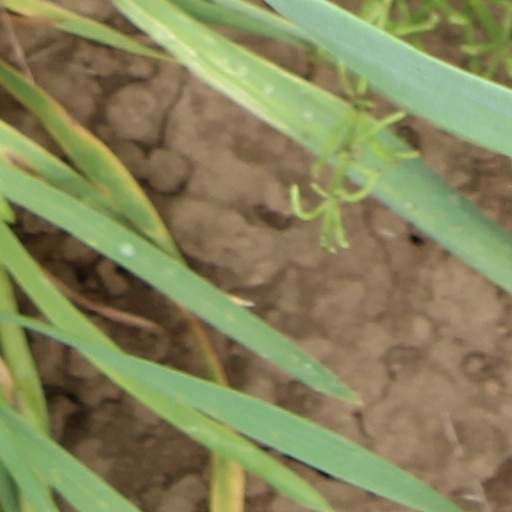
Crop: wheat